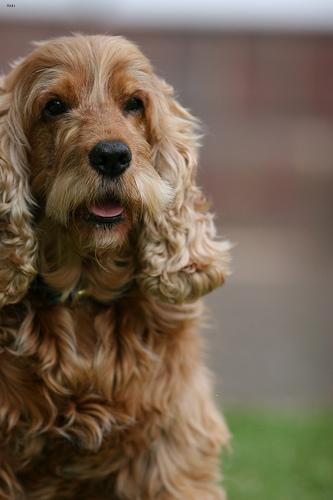
Breed: english cocker spaniel